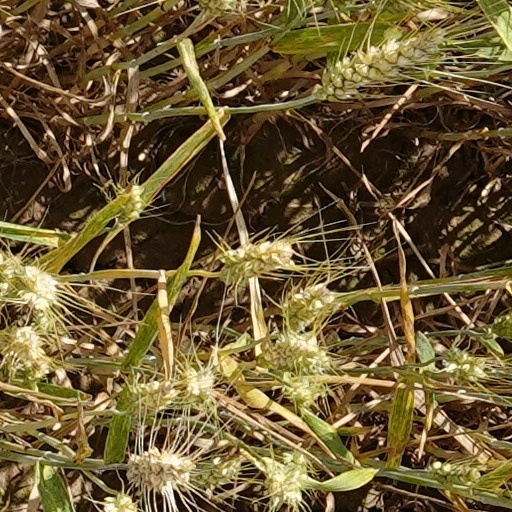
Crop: wheat